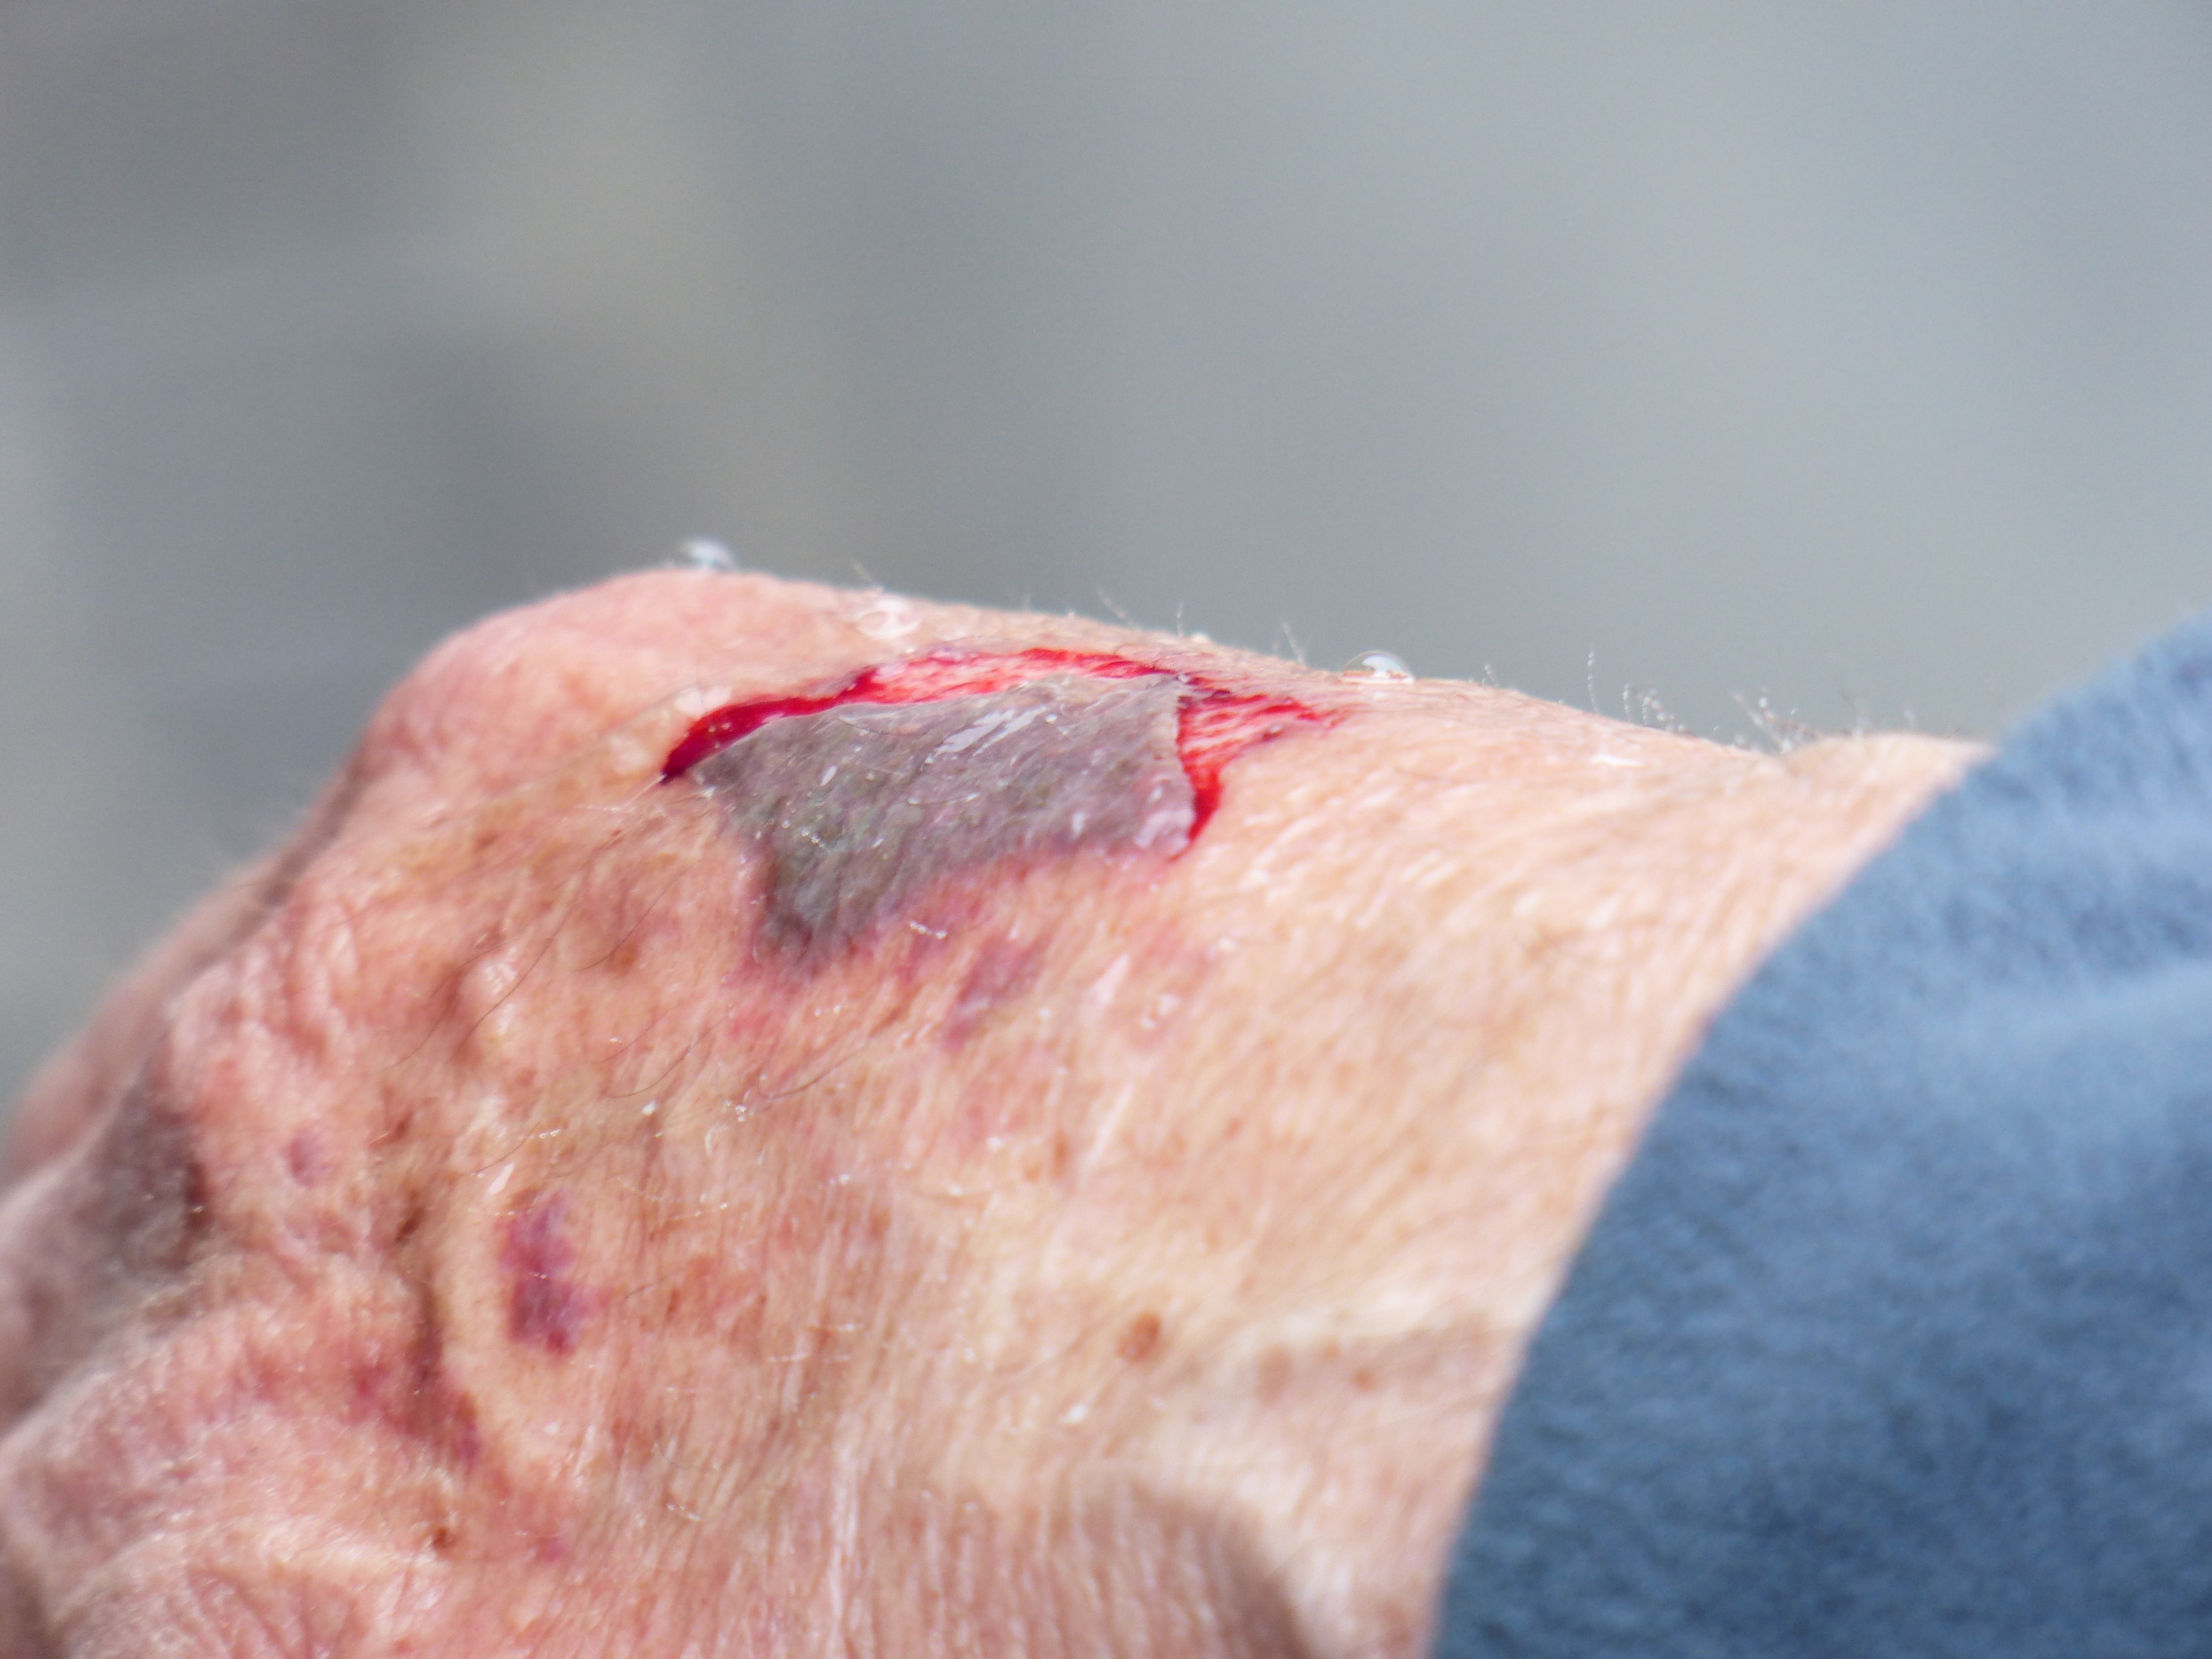
hand, leg, red, crack, ear, pink, lip, close up, human body, nose, blood, eye, skin, bloody, organ, accident, injury, macro photography, wound, wounding, sense, gall, skin abrasion